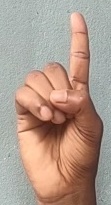
ASL sign: D